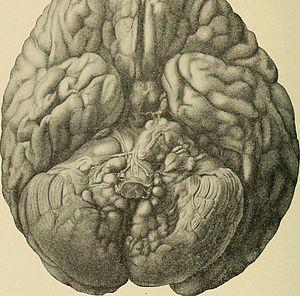
La neurosyphilis est l'ensemble clinique résultant d'une infection du système nerveux central par Treponema pallidum, l'agent de la syphilis.